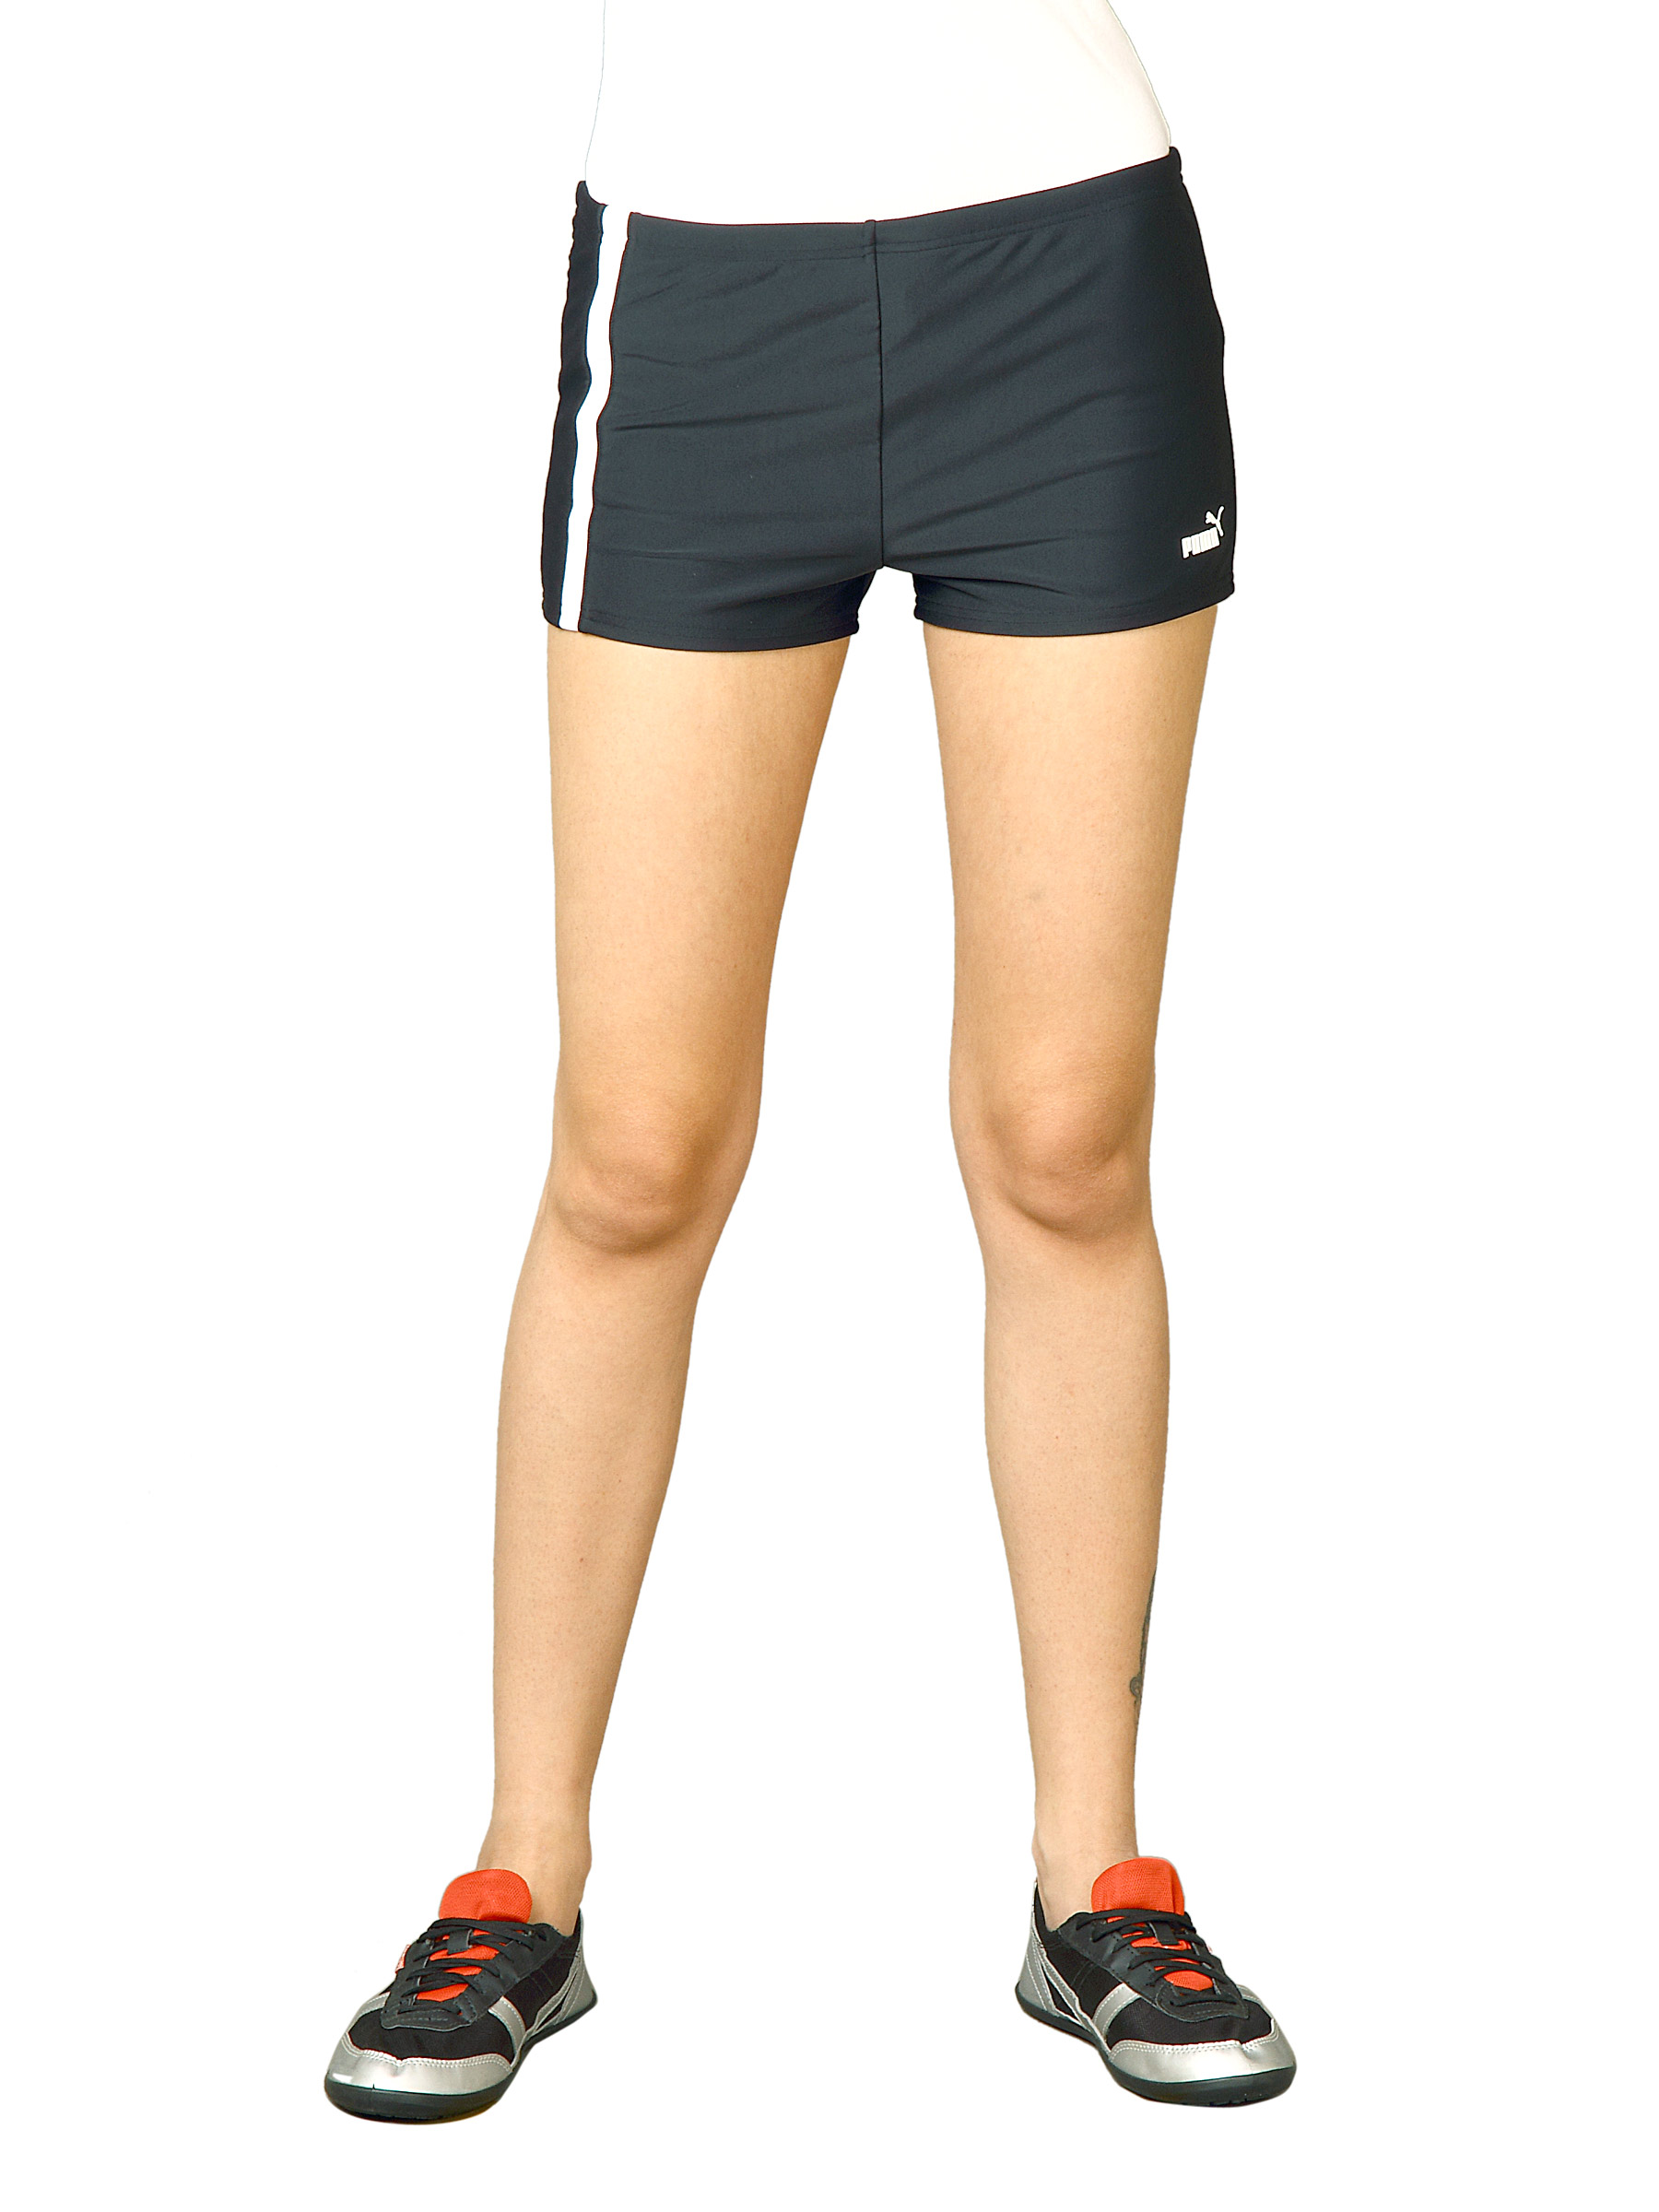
Puma Women Trunk Black Shorts
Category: Apparel / Bottomwear / Shorts
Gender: Women
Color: Black
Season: Fall 2011
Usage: Casual